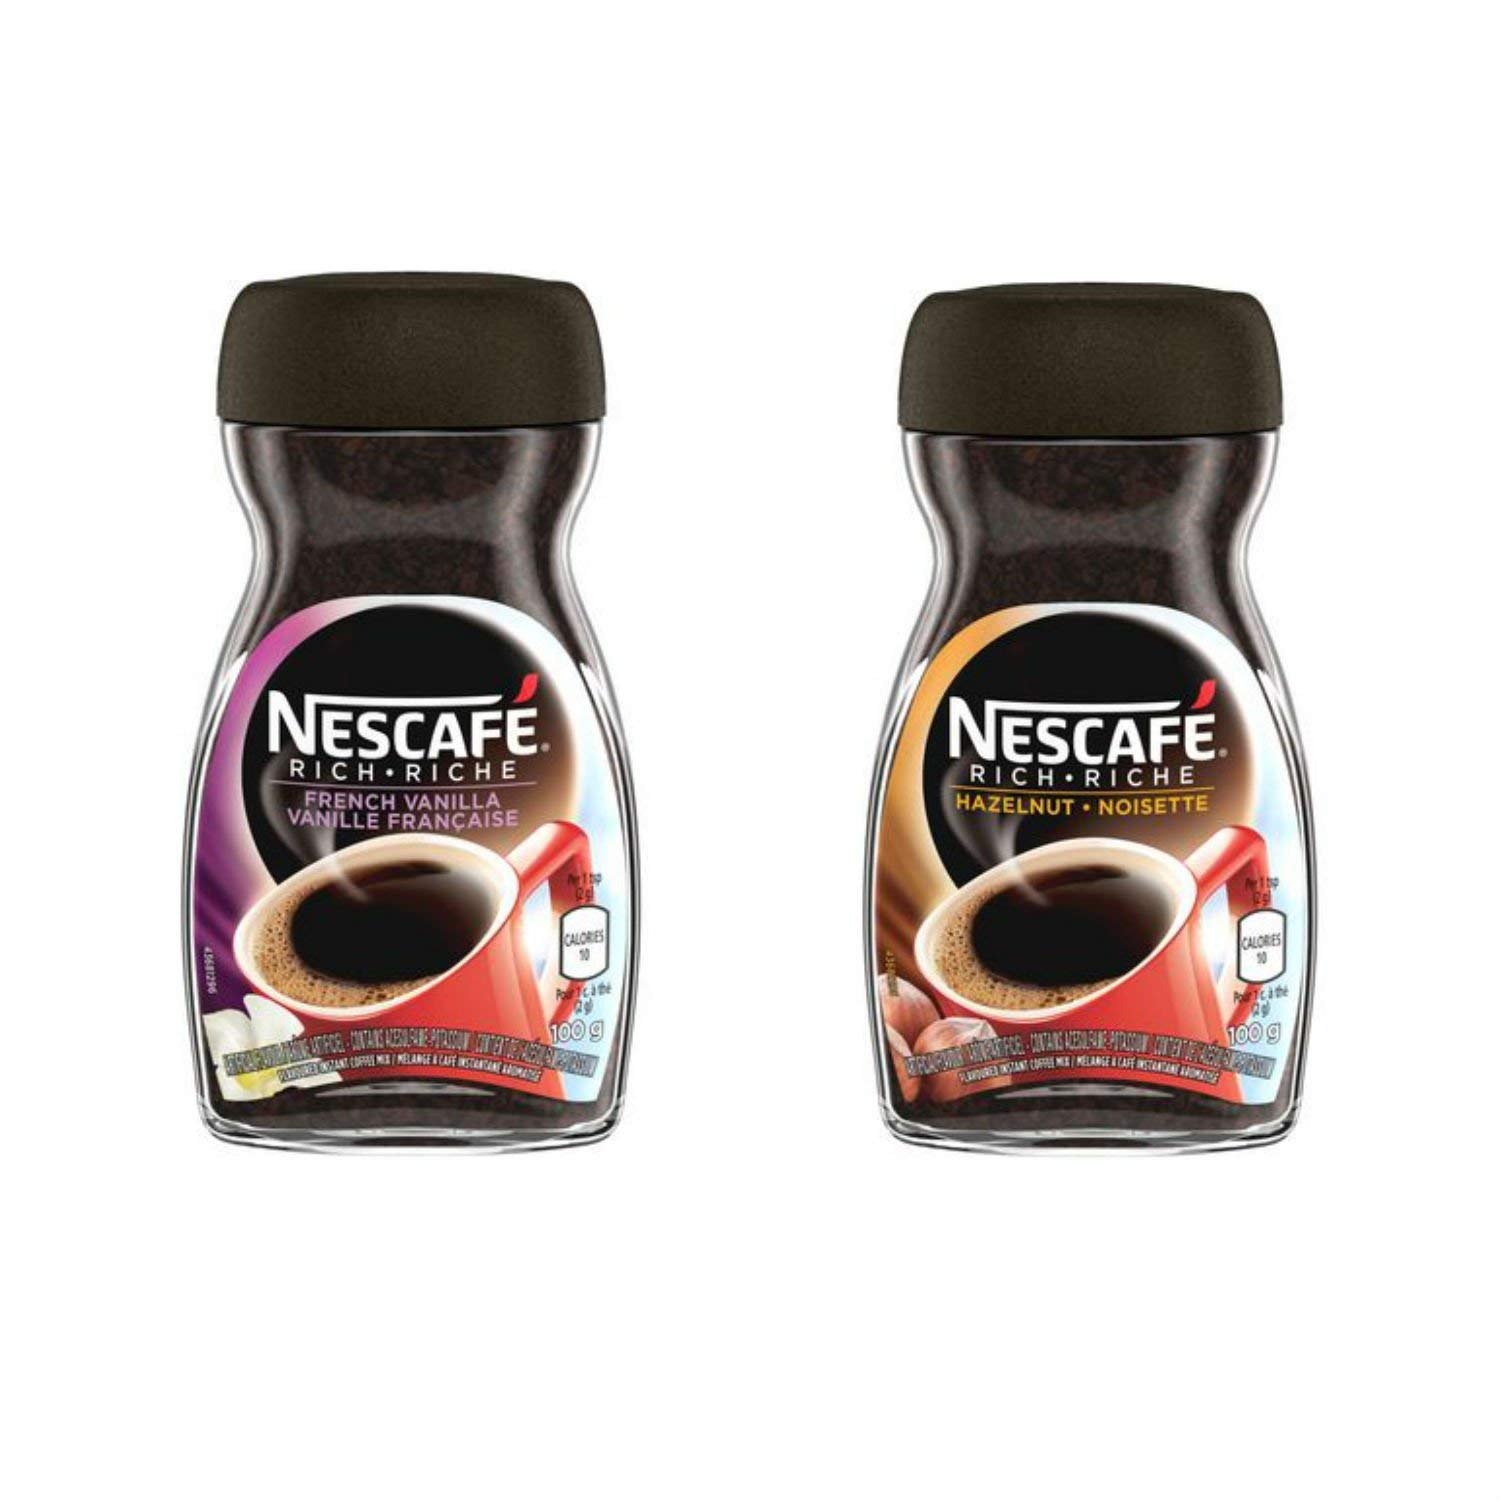
Item Name: NESCAFE Coffee Bundle, One Rich Hazelnut 100g and One Rich French Vanilla 100g, {Imported from Canada}
Bullet Point 1: Contains 2 100g jars , one of each : NESCAFE Rich French Vanilla and NESCAFE Rich Hazelnut
Bullet Point 2: 10 calories per serving
Bullet Point 3: NESCAFE Rich Hazelnut , all the great taste of NESCAFE Rich with a sweet hazelnut flavor. A perfect way to start your morning
Bullet Point 4: NESCAFE Rich French Vanilla - When you need a change from your everyday coffee , NESCAFE Rich French Vanilla gives you the coffee taste you love plus a delicious hint of vanilla.
Bullet Point 5: Makes over 50 cups of coffee per jar
Product Description: <p>Contains 2 100g jars.</p><p>One of each : NESCAFE Rich French Vanilla and NESCAFE Rich Hazelnut. </p><p>10 calories per serving. </p><p>NESCAFE Rich Hazelnut , all the great taste of NESCAFE Rich with a sweet hazelnut flavor. </p><p>A perfect way to start your morning. </p><p>When you need a change from your everyday coffee , NESCAFE Rich French Vanilla gives you the coffee taste you love plus a delicious hint of vanilla. </p><p>Makes over 50 cups of coffee per jar. </p><p>This variety pack includes One NESCAFE Rich Hazelnut 100g and One NESCAFE Rich French Vanilla.</p>
Value: 7.05
Unit: Ounce

Price: 34.91